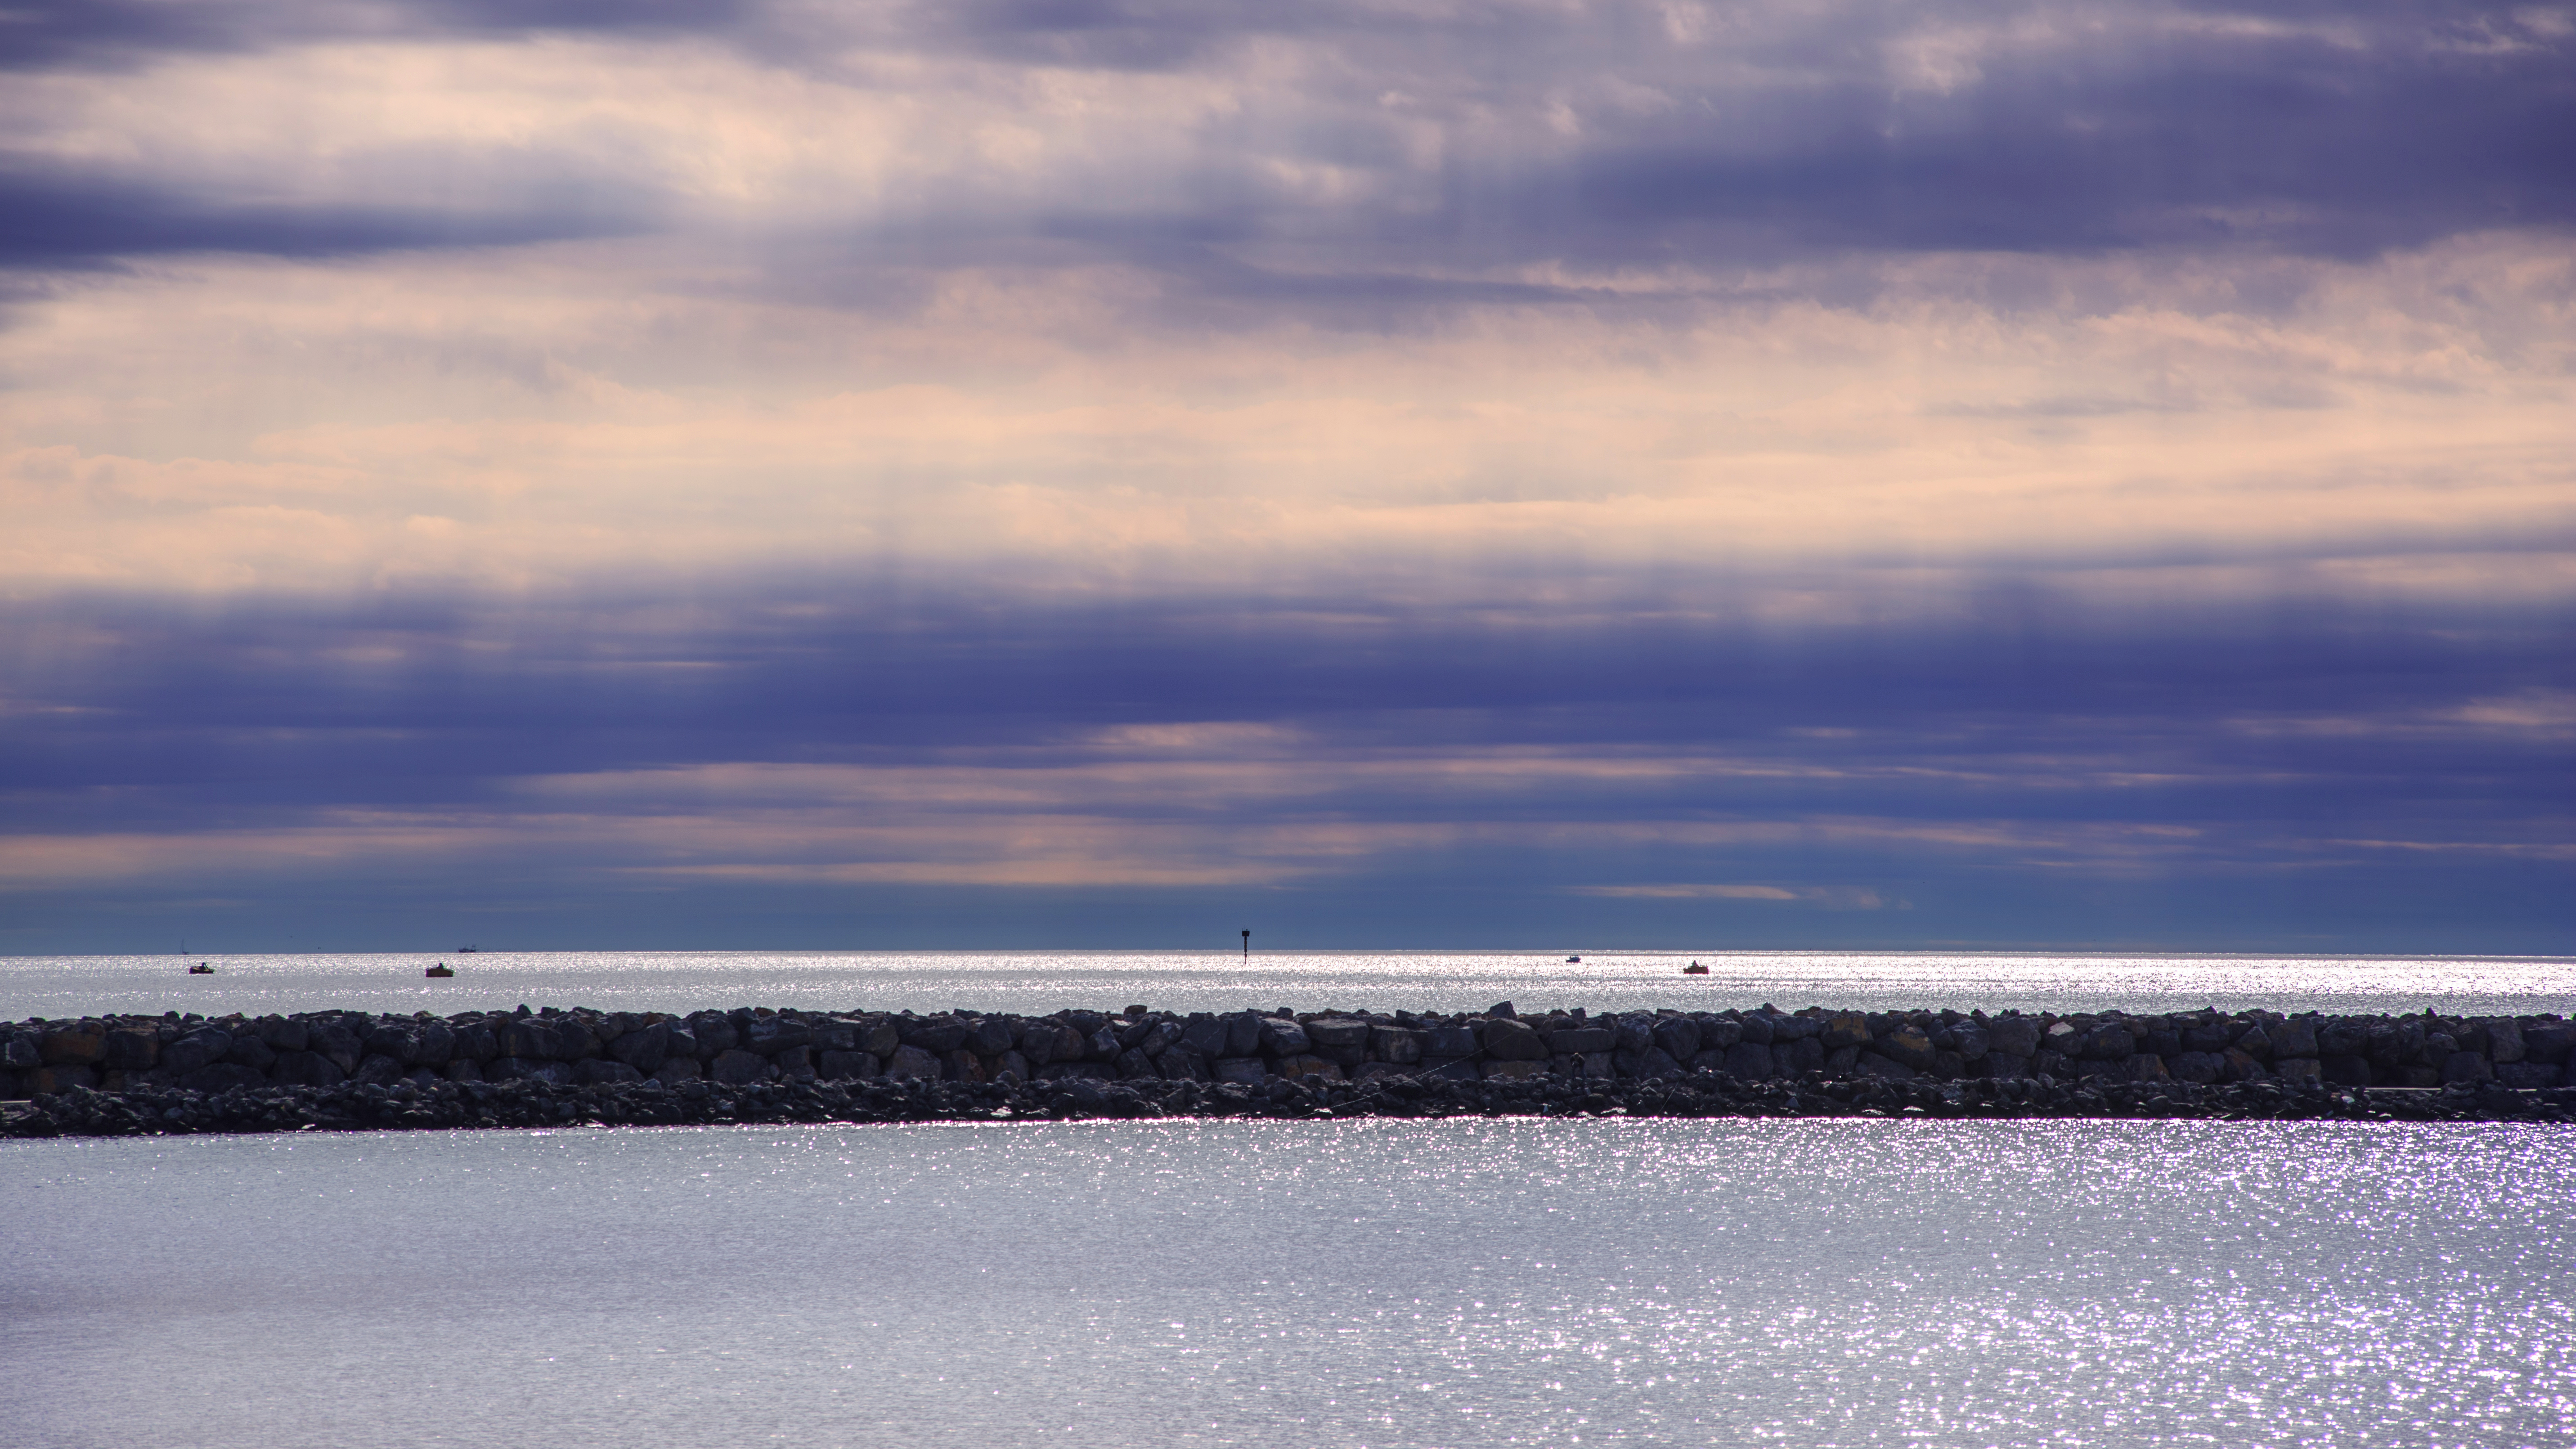
beach, sea, coast, water, nature, sand, ocean, horizon, snow, cloud, sky, sun, sunrise, sunset, sunlight, morning, shore, wave, lake, dawn, dusk, evening, reflection, canon, port, body of water, waves, clouds, nuages, ciel, colors, wetland, soleil, reflet, eau, waterscape, juin, canoneos5dmarkiii, portlanouvelle, portalnouvelle, matin, meteorological phenomenon, mudflat, atmospheric phenomenon, wind wave